Akram Vignan Movement

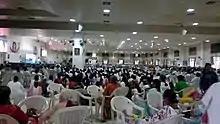
Followers of Akram Vignan Movement gathered on occasion of Guru Purnima at Trimandir temple, Adalaj near Ahmedabad, Gujarat, India. July 2017.

The movement was founded by Ambalal Muljibhai Patel who had achieved self-realization in June 1958 as described in his discourses or conversations. He is known as "Atmagnani" or "Dada Bhagwan" by his followers though he had differentiated between self and his empirical self as Patel and Dada Bhagwan. Initially he had not revealed his experiences to public but some of his close relatives and friends knew it. In 1962, during conversation with him, a person named Chandrakant Patel from Uganda experienced sudden self-realization. Such experience is described in traditional Jainism as "kshayaka samyatva" which is only achieved in presence of Tirthankara. Kanubhai K. Patel was the second person, who was also his business partner, who received instant knowledge in 1963 from Dada Bhagwan.